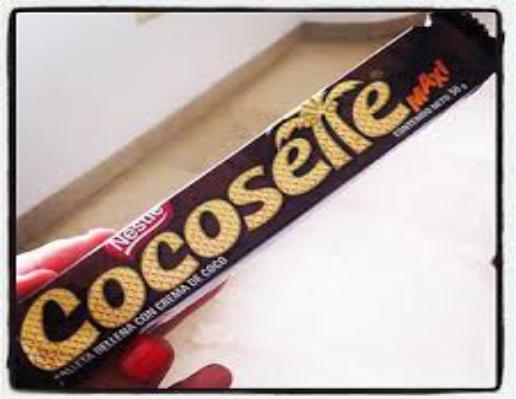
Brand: Cocosette
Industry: Food